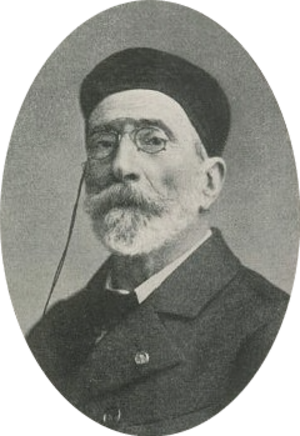
Célestin-Anatole Calmels né à Paris le 26 mars 1822 et mort à Lisbonne en 1906 est un sculpteur français.